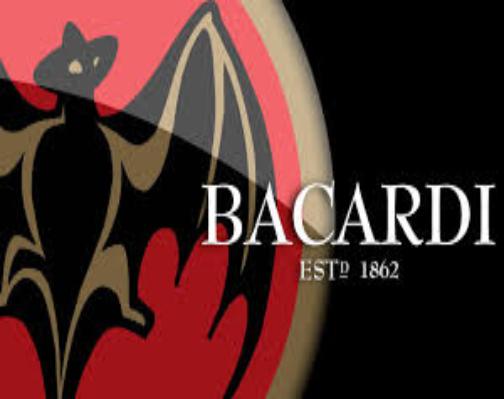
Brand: Bacardi
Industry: Food